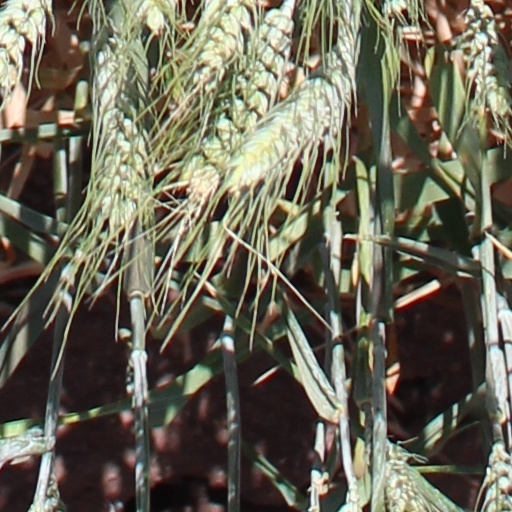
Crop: wheat